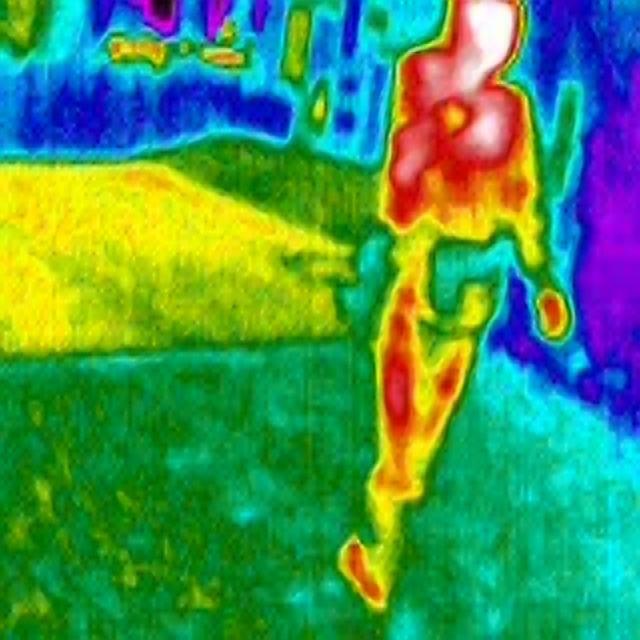
Detected objects:
label: person